List of mammals of Mexico

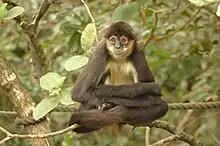
Geoffroy's spider monkey

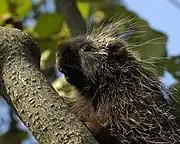
North American porcupine

The order Primates includes the lemurs, monkeys, and apes, with the latter category including humans. It is divided into four main groupings: strepsirrhines, tarsiers, monkeys of the New World (parvorder Platyrrhini), and monkeys and apes of the Old World. Mexico's 2 genera of nonhuman primates compares to , , , 23 in Africa and 19 in Asia. Mexican and Central American monkeys are recent immigrants from South America, where their ancestors arrived after rafting over from Africa roughly 25 million years ago. Southeastern Mexico is the northernmost limit of the distribution of New World monkeys, which are restricted to tropical rainforest habitat.